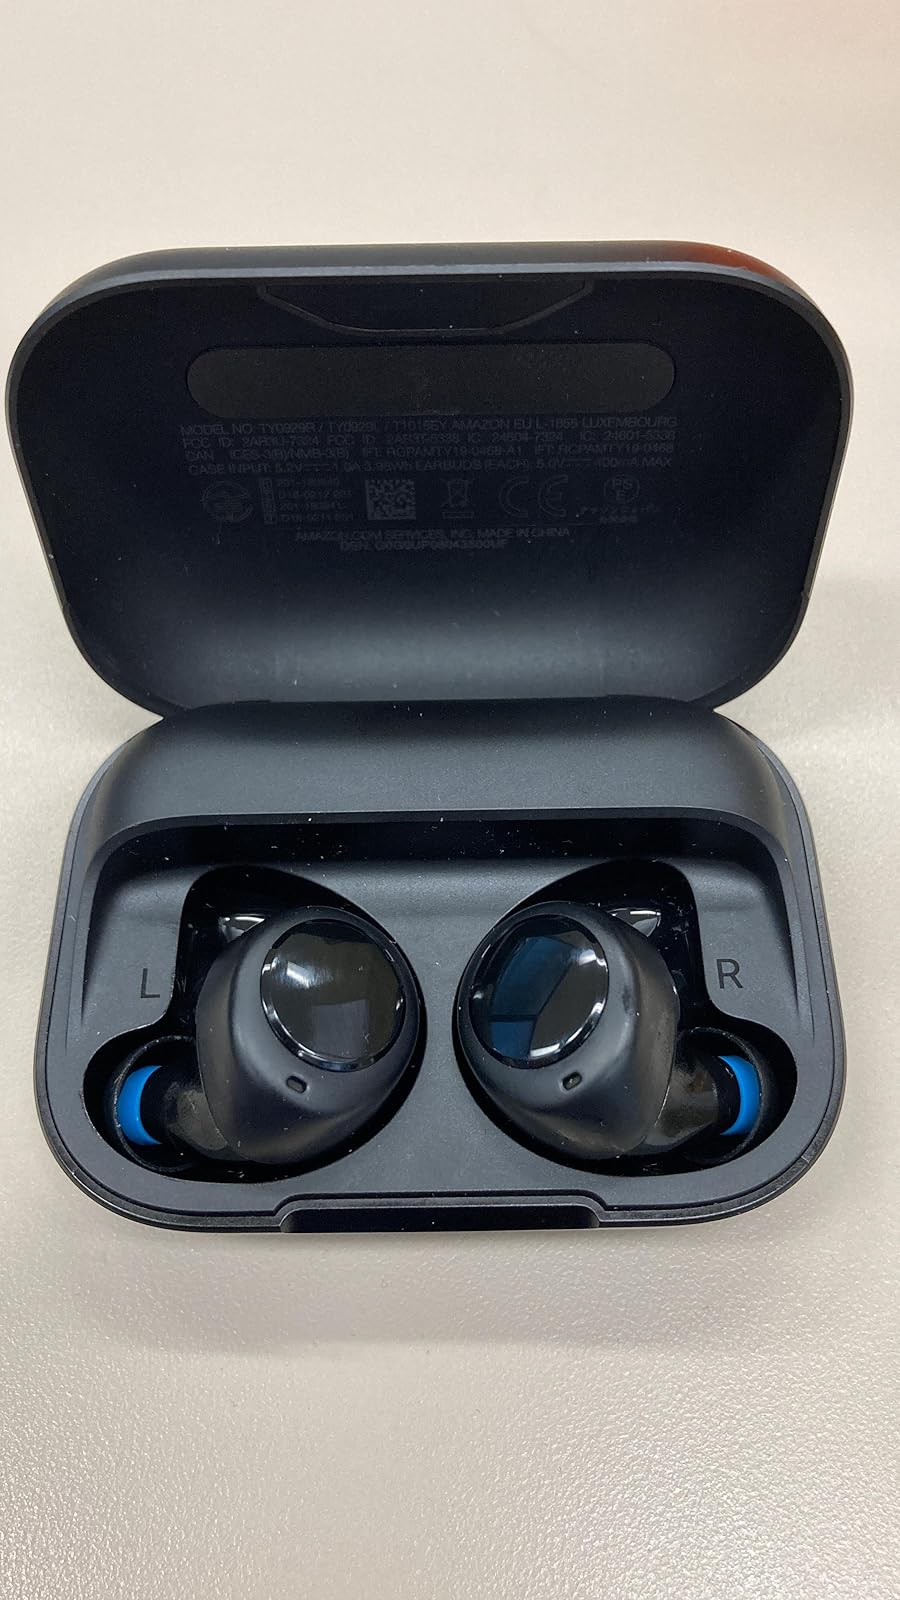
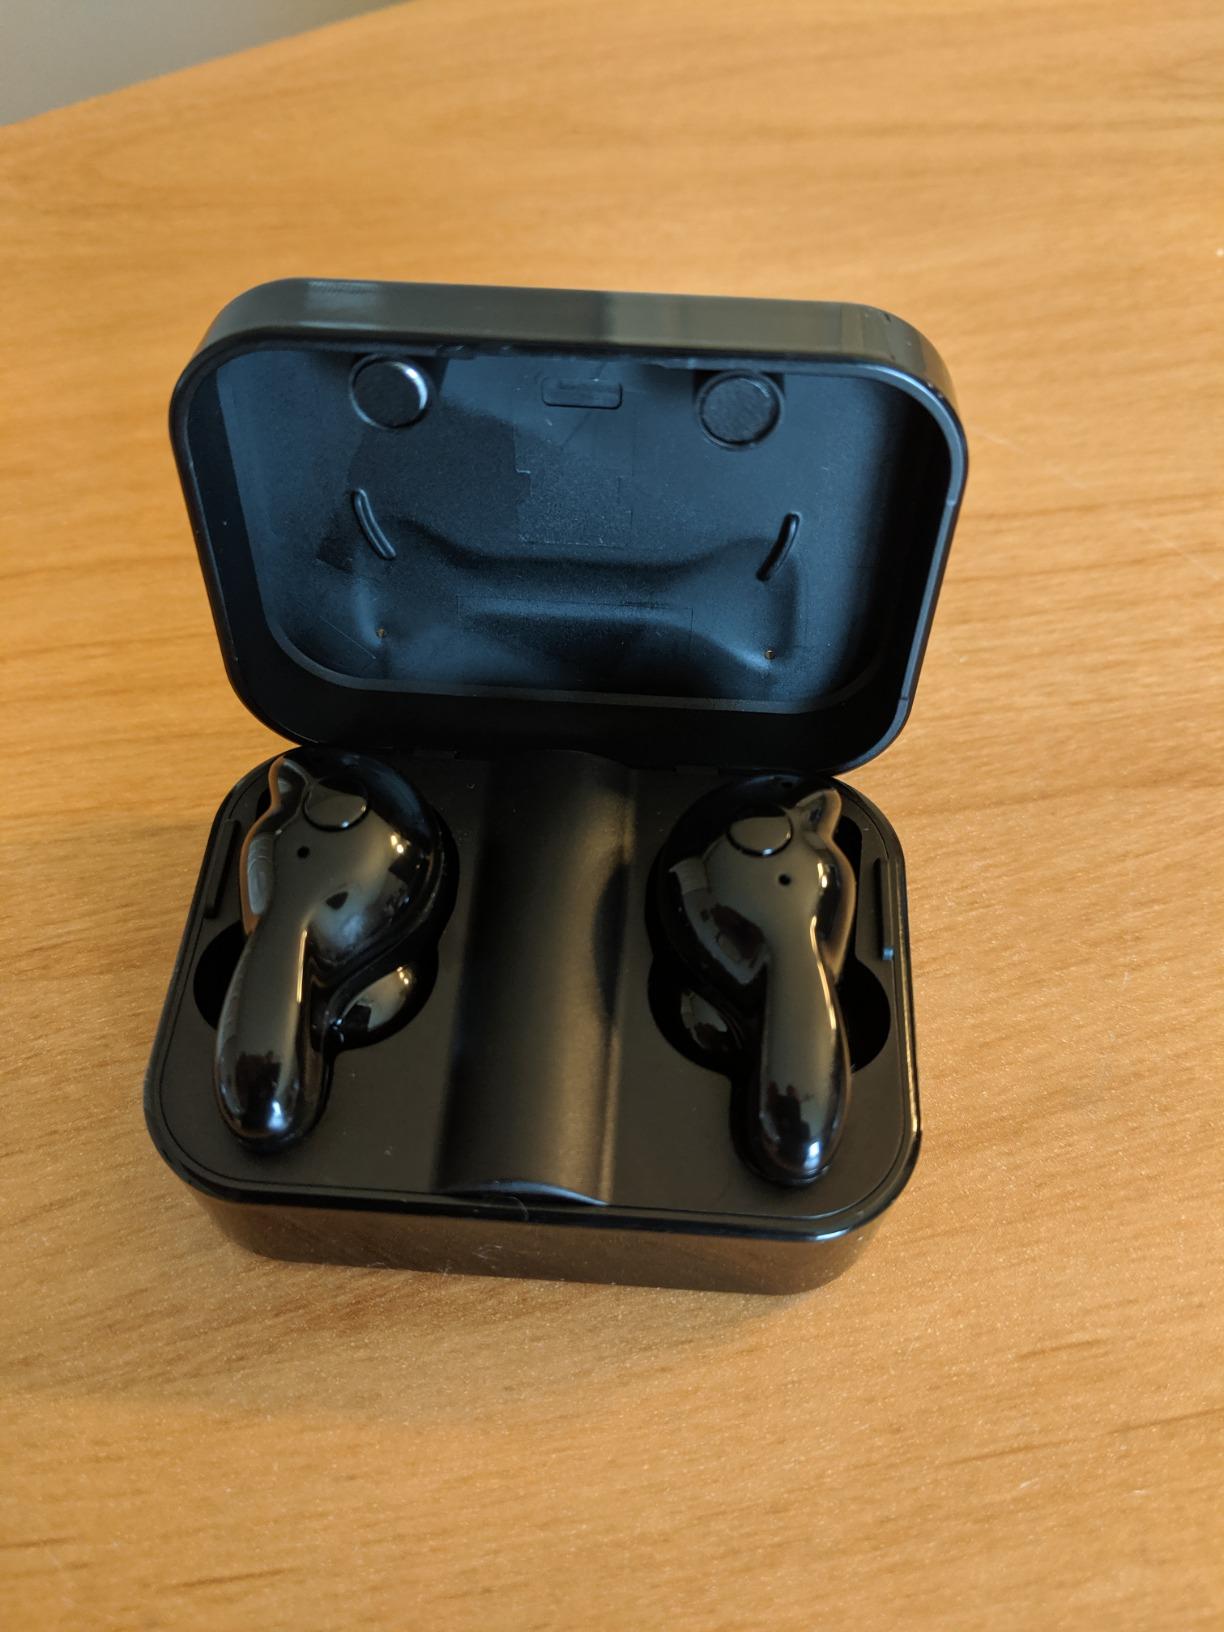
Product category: earbuds
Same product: no